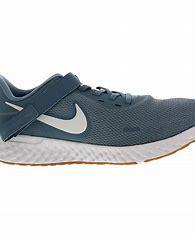
Brand: Nike
Model: Revolution 5 Flyease